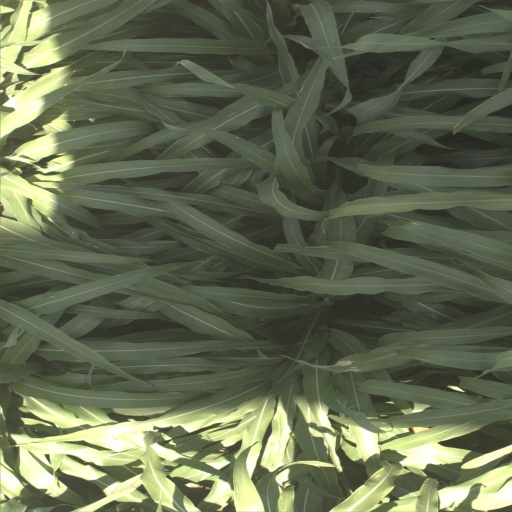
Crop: sorghum